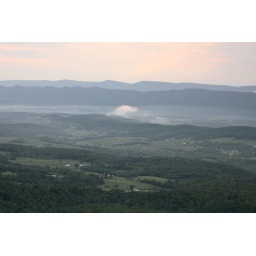
feet on the ground and above the clouds in Virginia